History of Oxford

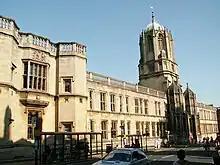
Christ Church, one of many constituent colleges of the University of Oxford, founded in the mid-16th century

Oxford's prestige was enhanced by its charter granted by King Henry II, granting its citizens the same privileges and exemptions as those enjoyed by the capital of the kingdom; and various important religious houses were founded in or near the city. Oxford's status as a liberty obtained from this period until the 19th century. A grandson of King John established Rewley Abbey for the Cistercian Order; and friars of various orders (Dominicans, Franciscans, Carmelites, Augustinians and Trinitarians) all had houses of varying importance at Oxford. Parliaments were often held in the city during the 13th century. The Provisions of Oxford were instigated by a group of barons led by Simon de Montfort; these documents are often regarded as England's first written constitution. Richard I (reigned 1189–1199) and King John (reigned 1199–1216) the sons of Henry II, were both born at Beaumont Palace in Oxford, on 8 September 1157 and 24 December 1166 respectively. A plaque in Beaumont Street commemorates these events.